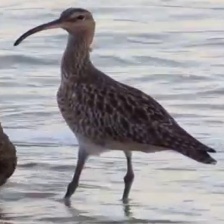
Species: WHIMBREL
Scientific name: NUMENIUS PHAEOPUS